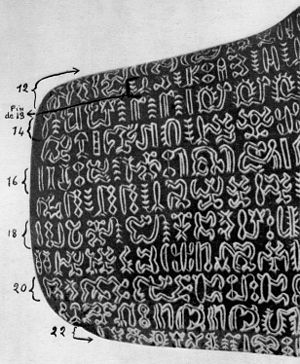
Rongorongo / Hieroglyffer
En fotonegativ af enden på tavle B. Linjerne er nummeret; Fin de 13 hvilket betyder "slut på [linje] 13". (Klik på billedet for at se den omtrentlige størrelse.)
Rongorongo er en slags hieroglyffer, der blev opdaget i 1800-tallet på Påskeøen, og det tyder på at være et skriftsprog eller en protoskrift. Adskillige decifreringer er blevet lavet men ingen har for alvor formået at oversætte sproget fuldstændigt. Selvom der er blevet identificeret flere ting der har med kalender og genealogi at gøre, så kan ingen af hieroglyfferne rent faktisk læses. Hvis rongorongo viser sig at være et skriftsprog og en uafhængig opfindelse, så er det et af de meget få eksempler på at uafhængigt opfundne skriftsprog i menneskets historie.